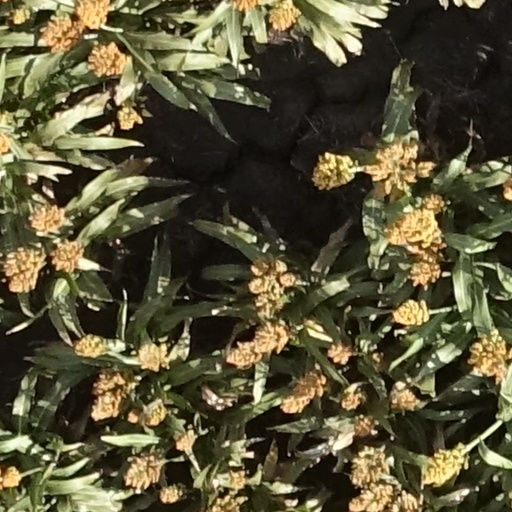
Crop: sorghum